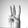
ASL letter: W